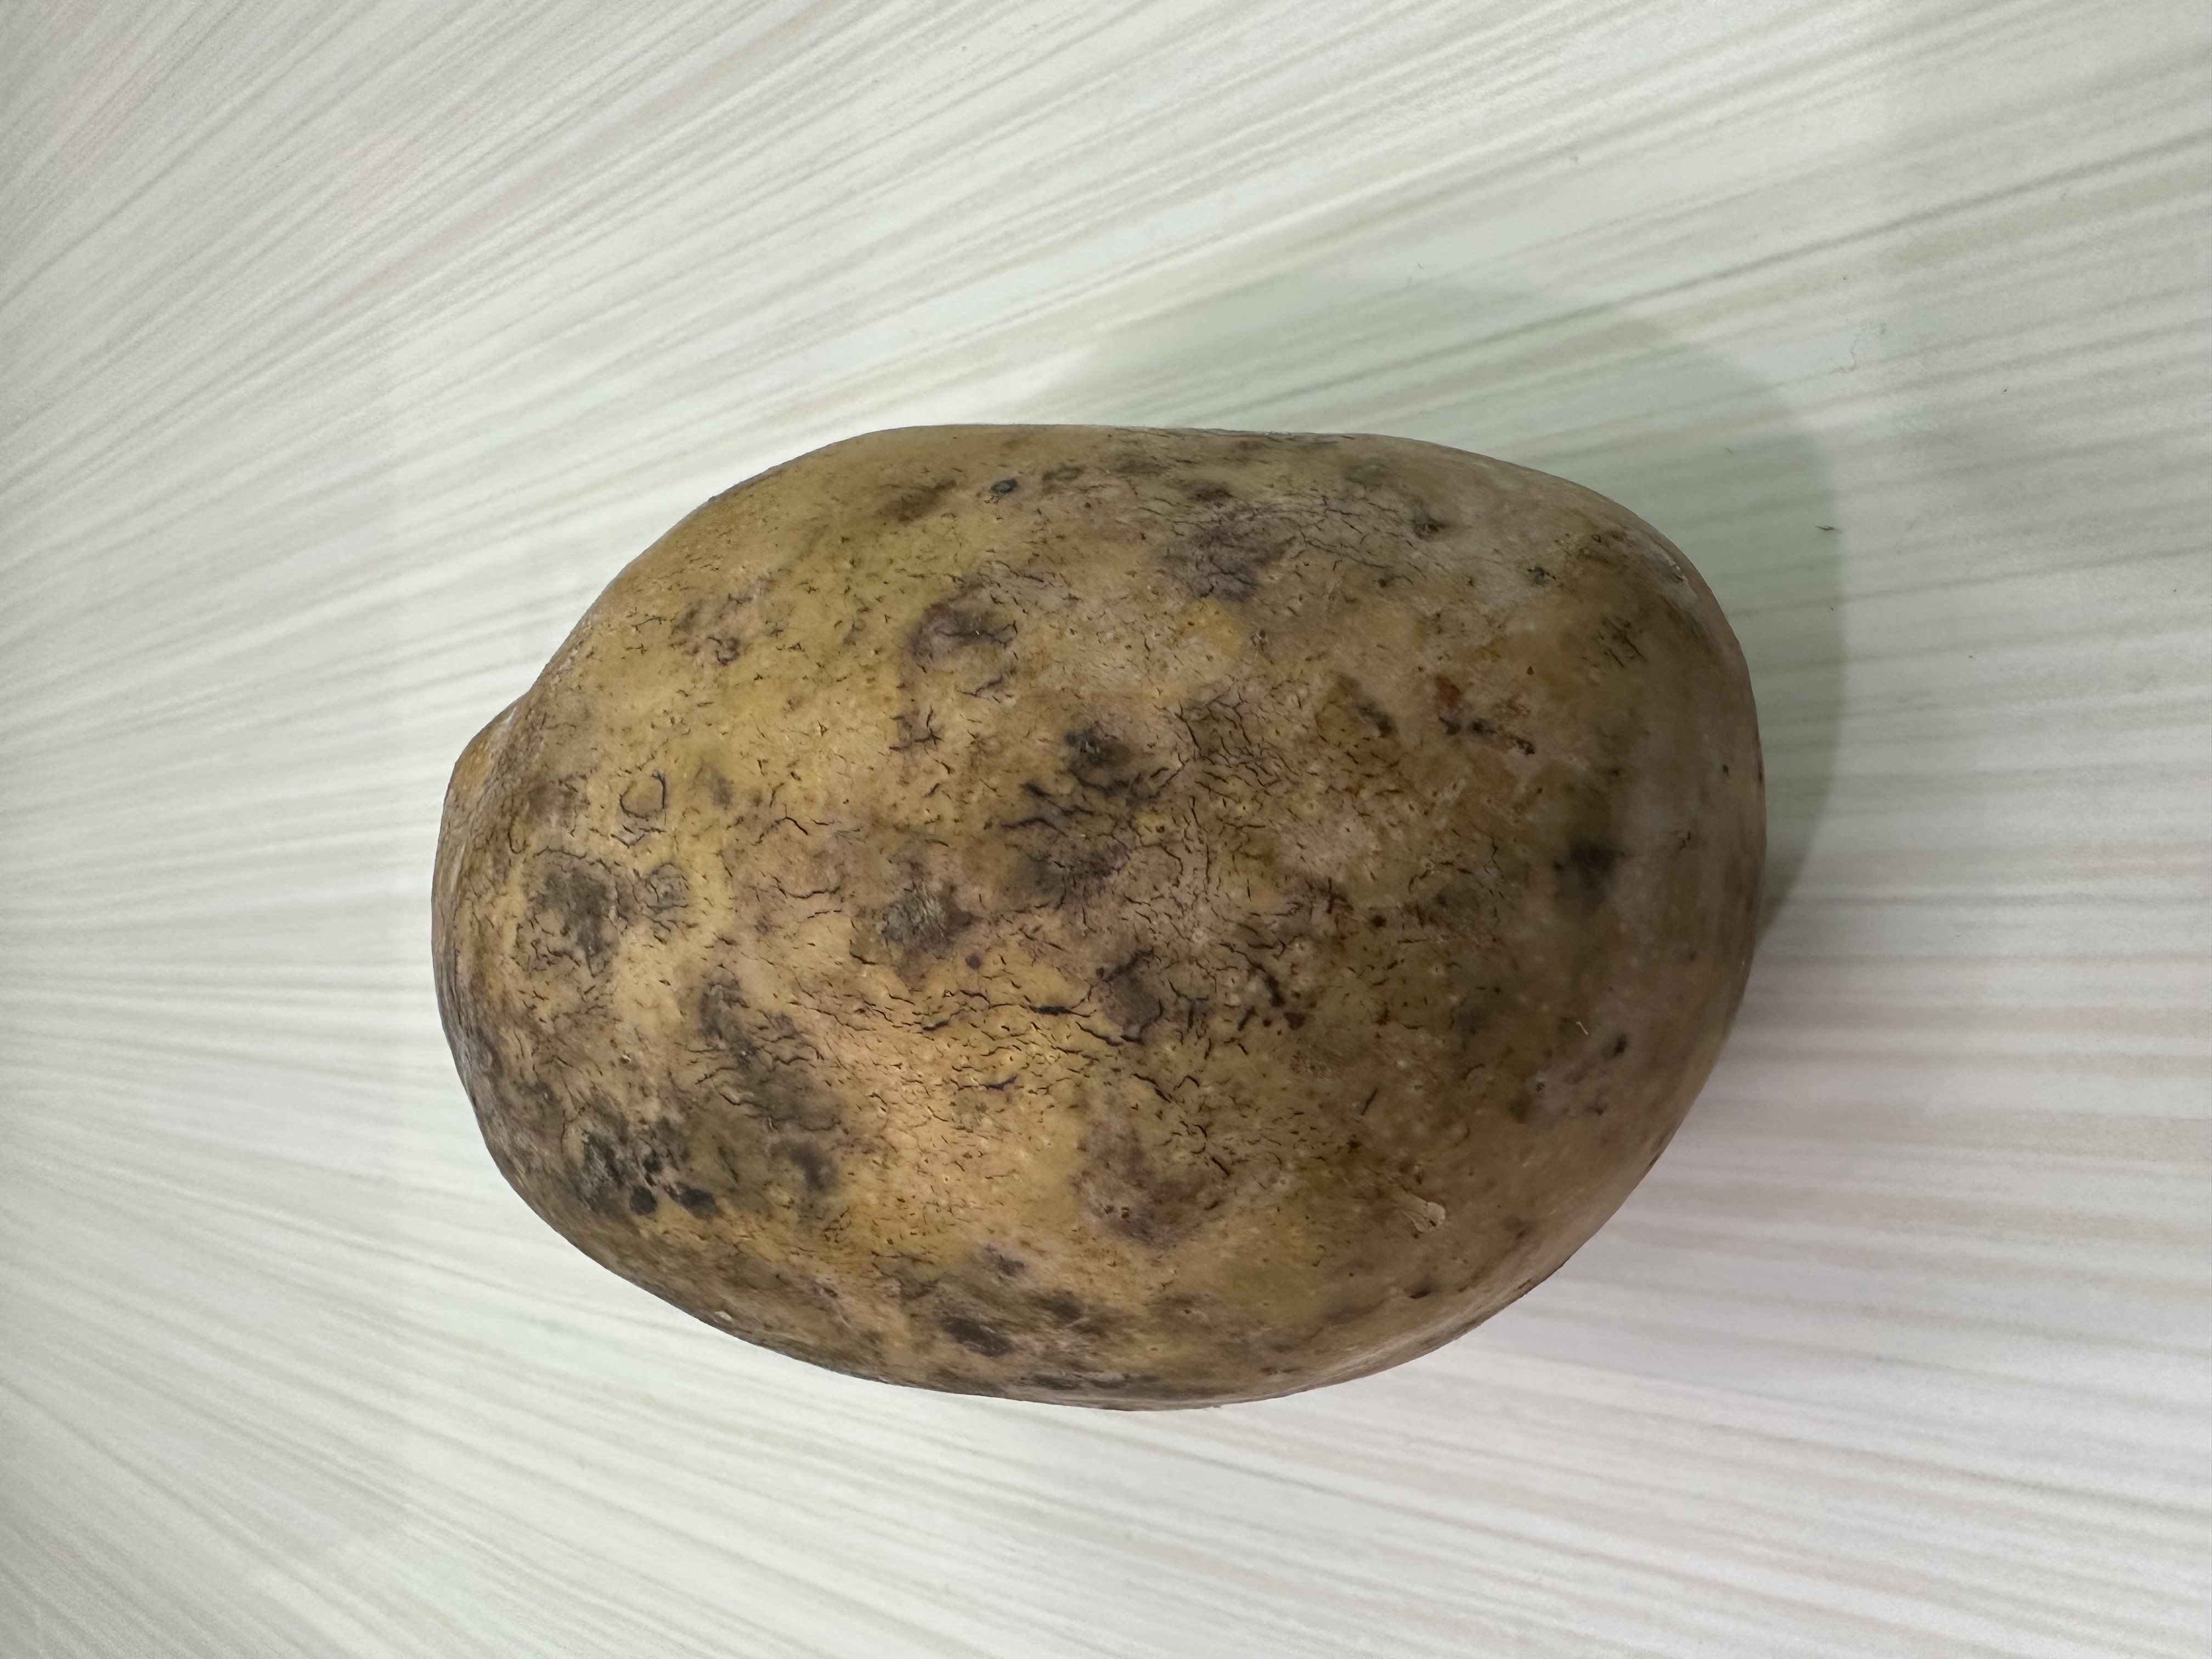
Mango variety: Bari-7